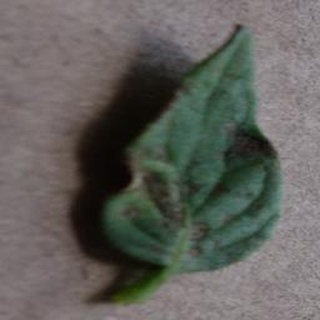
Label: tomato_early_blight